Savlon

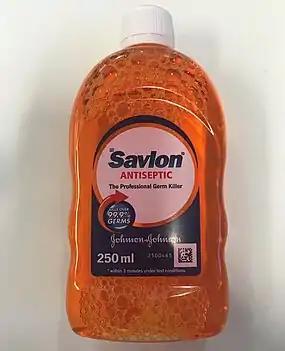
Savlon antiseptic liquid 250 ml flask.

The active ingredients in Savlon products are two antiseptics, cetrimide and chlorhexidine gluconate. These agents were discovered and first developed by Imperial Chemical Industries (ICI).